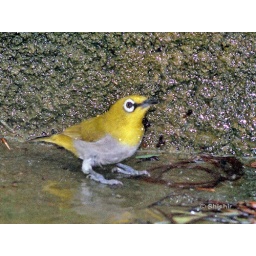
Photograph of oriental white eye sitting on ground in search of water.